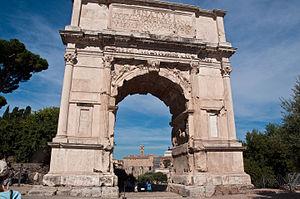
L'architecture romaine est l'art de concevoir des espaces et de bâtir des édifices qui se développe durant la Rome antique, du Vᵉ siècle av. J.-C. au IVᵉ siècle apr. J.-C. Elle adopte certains aspects de l'architecture de la Grèce antique de façons directe et indirecte à travers les contacts avec la Grande-Grèce et par l'utilisation des techniques de l'architecture étrusque qui trouve elle-même son origine dans l'architecture grecque. On retrouve ainsi dans les monuments romains l'esthétisme des bâtiments grecs avec l'utilisation des ordres architecturaux et du marbre qui se mélange aux techniques héritées des étrusques, comme leur savoir-faire en matière d'ingénierie hydraulique.